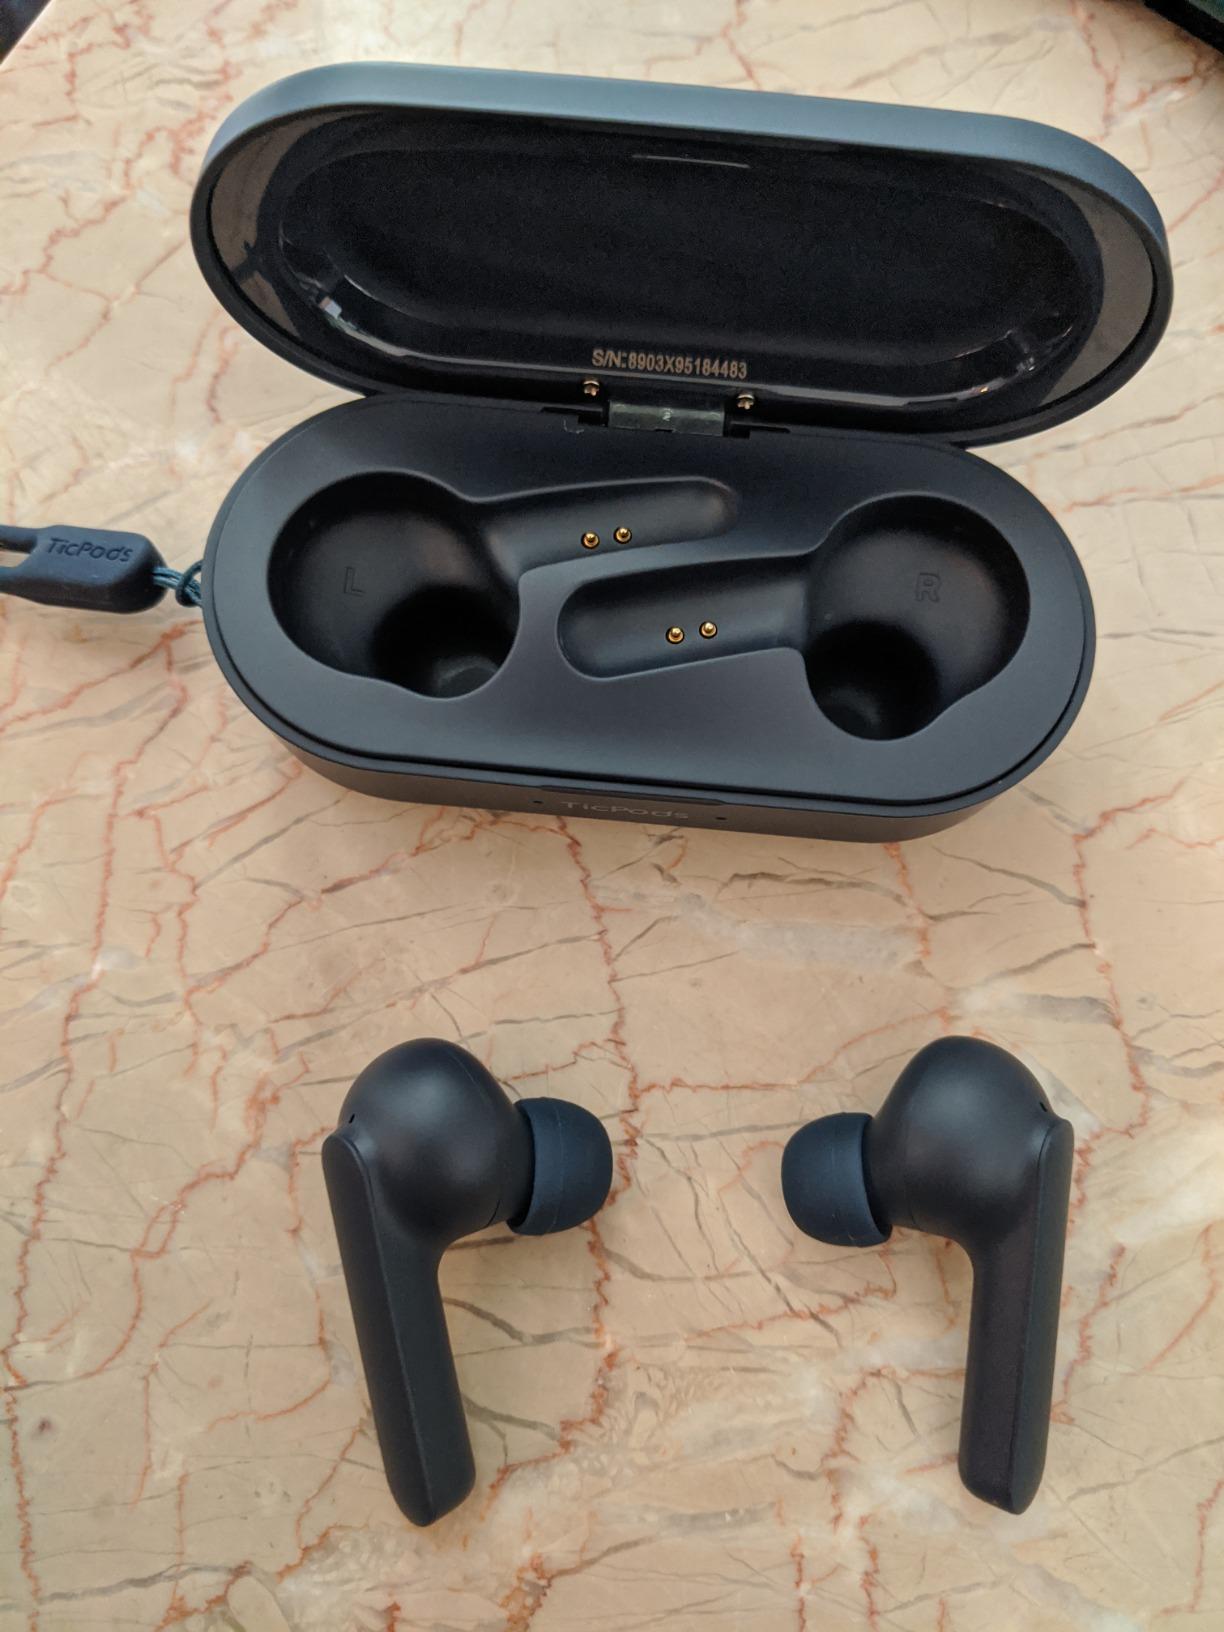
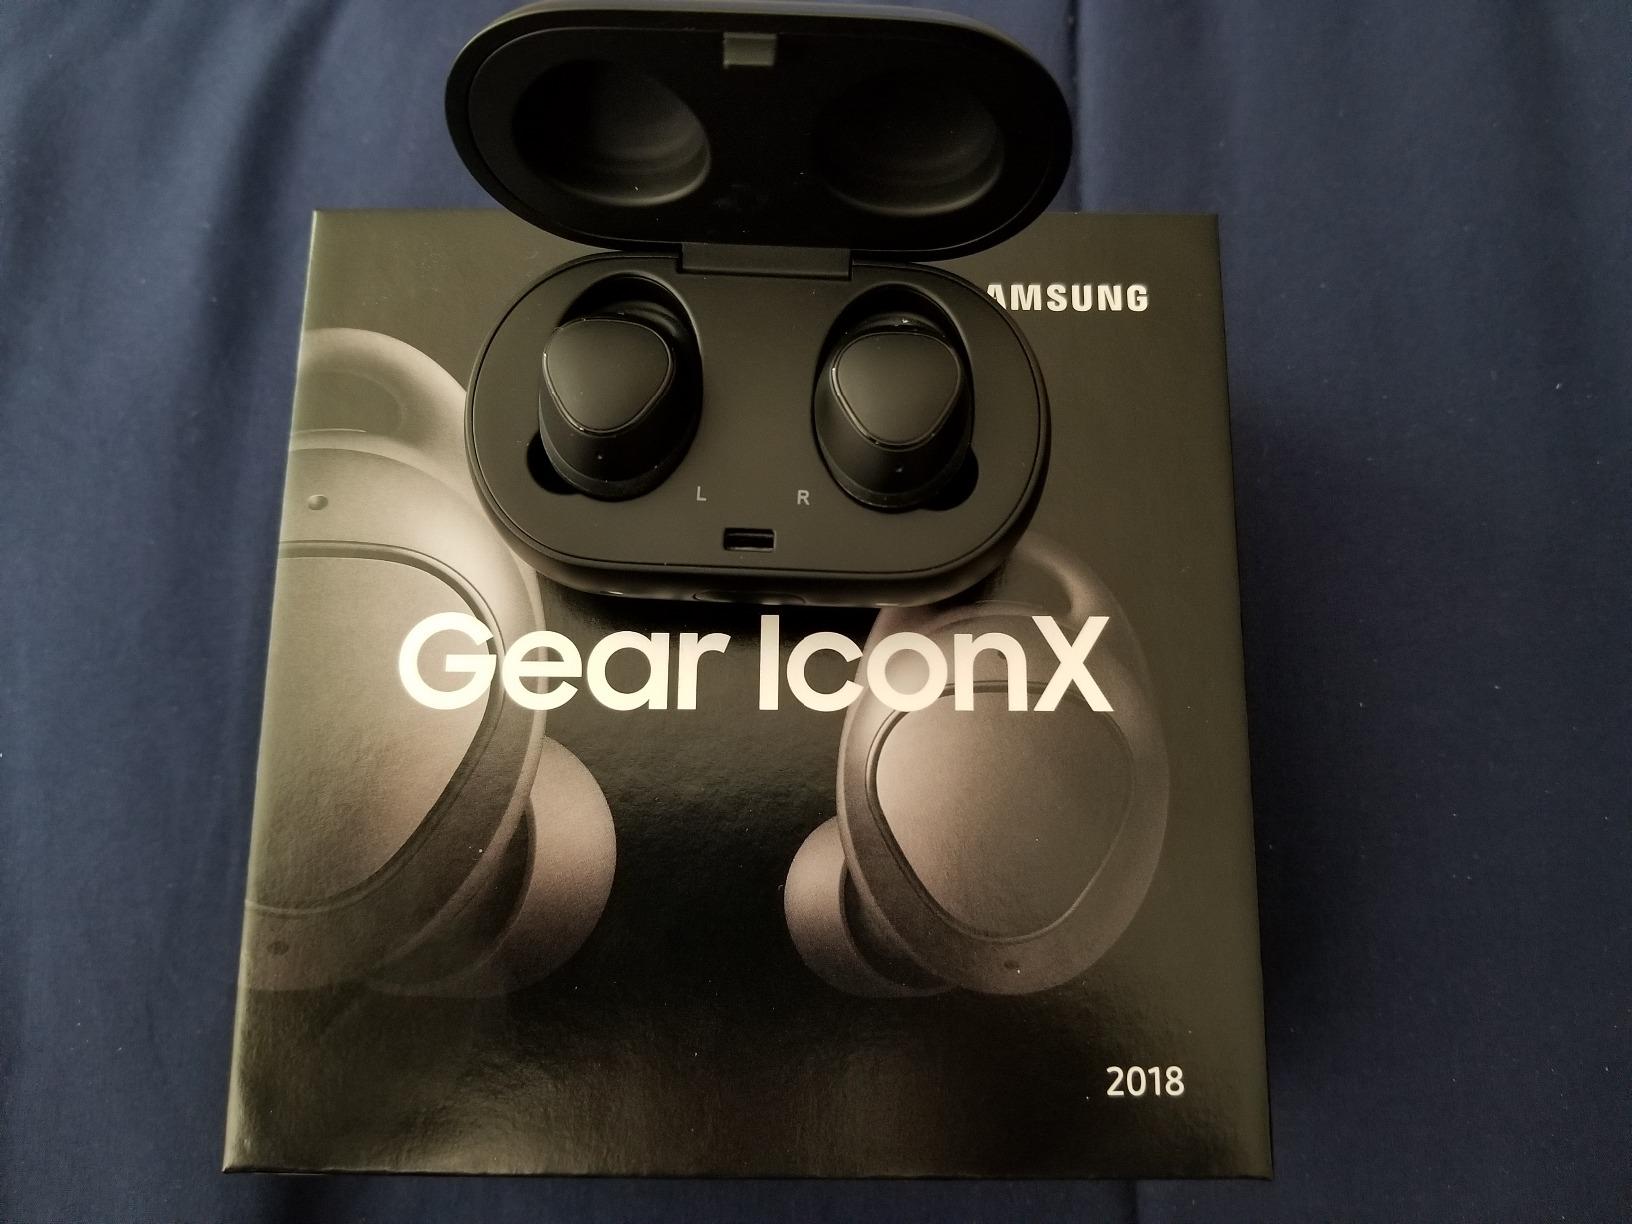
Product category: earbuds
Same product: no